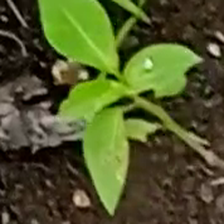
Weed species: Moti_dudhi(Euphorbia_geneculata_L)